Ministry of Jesus

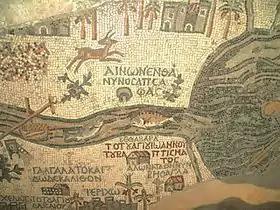
Part of the Madaba Map showing Bethabara (Βέθαβαρά), calling it the place where John baptized

The ministry of Jesus, in the canonical gospels, begins with his baptism near the River Jordan by John the Baptist, and ends in Jerusalem in Judea, following the Last Supper with his disciples. The Gospel of Luke states that Jesus was "about 30 years of age" at the start of his ministry. A chronology of Jesus typically sets the date of the start of his ministry at around AD 27–29 and the end in the range AD 30–36.